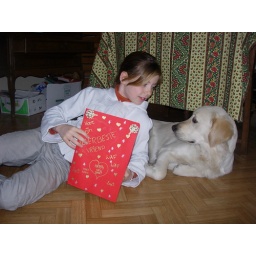
Alix is a female golden retriever and a service dog in training. Picture taken by her foster family.